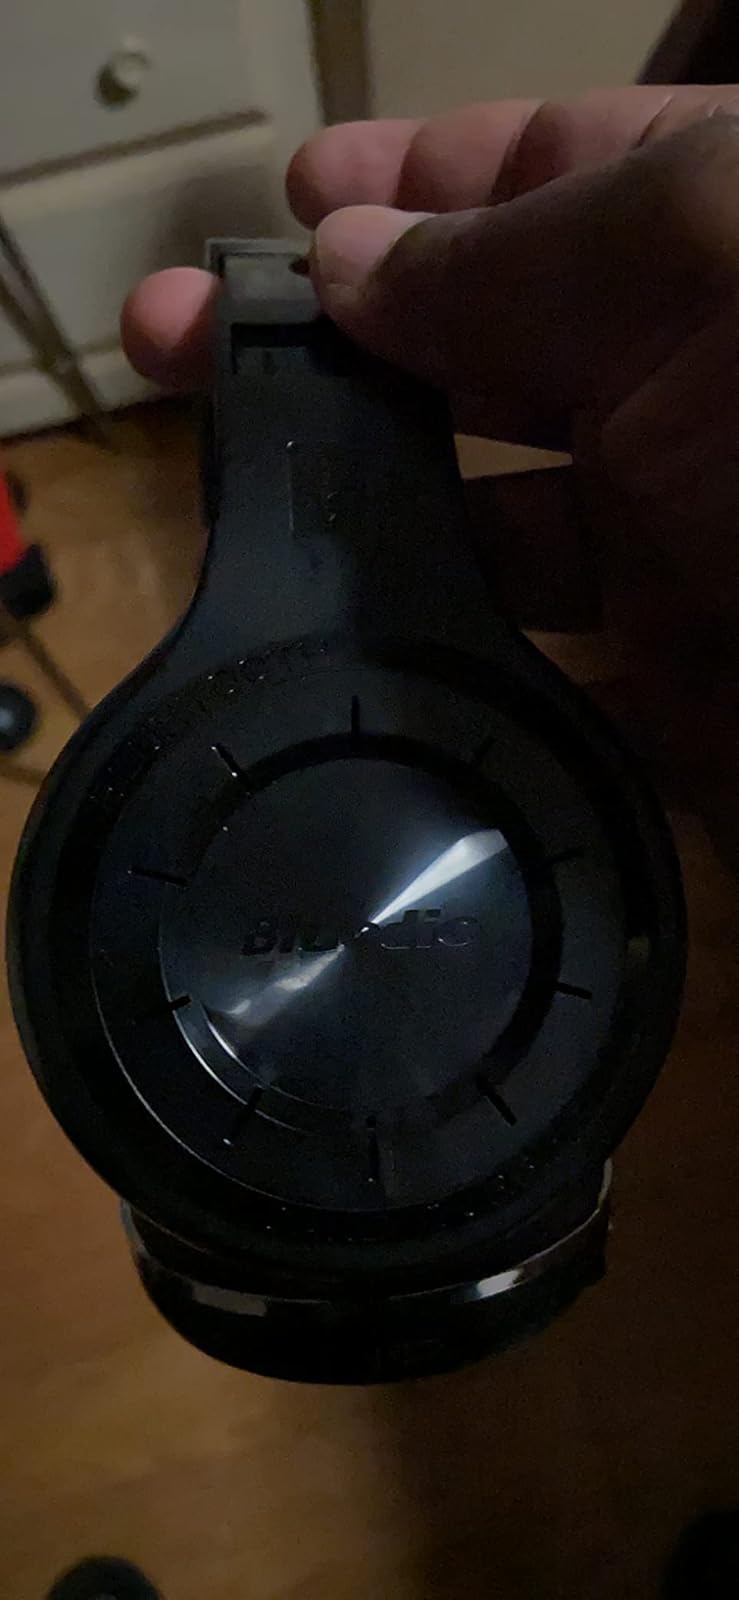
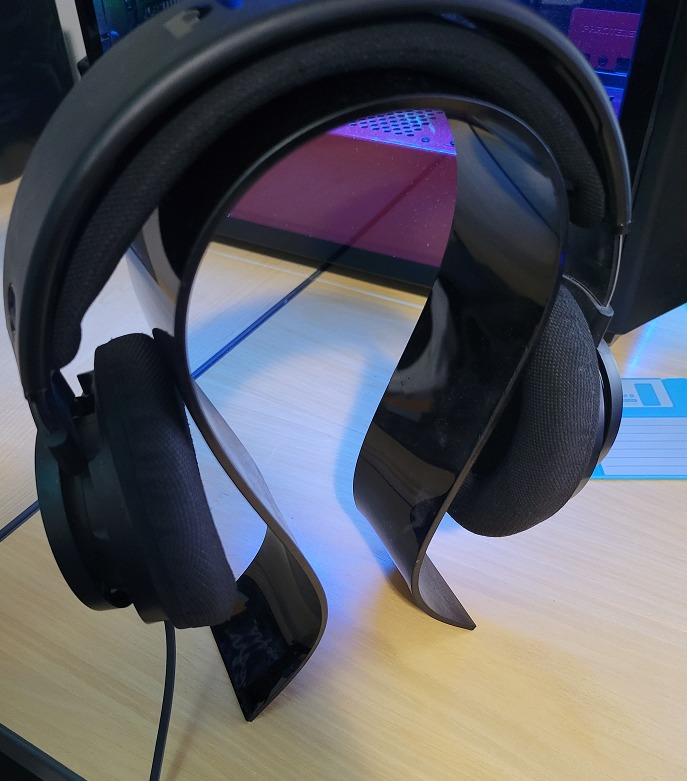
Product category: headphones
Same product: no